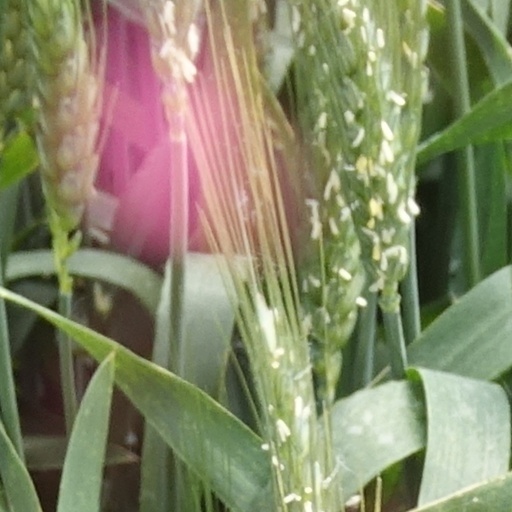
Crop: wheat